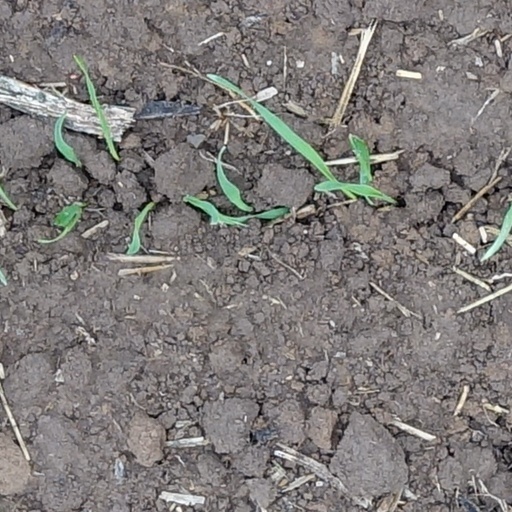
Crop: wheat